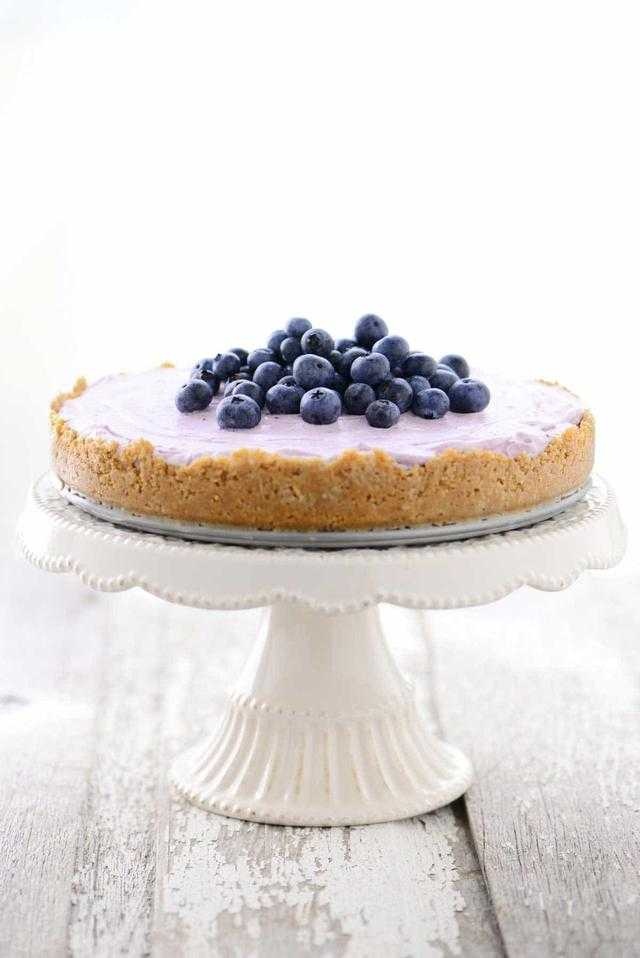
Label: Blueberry